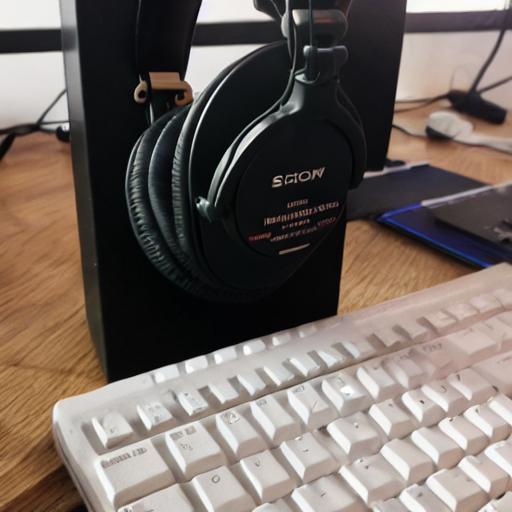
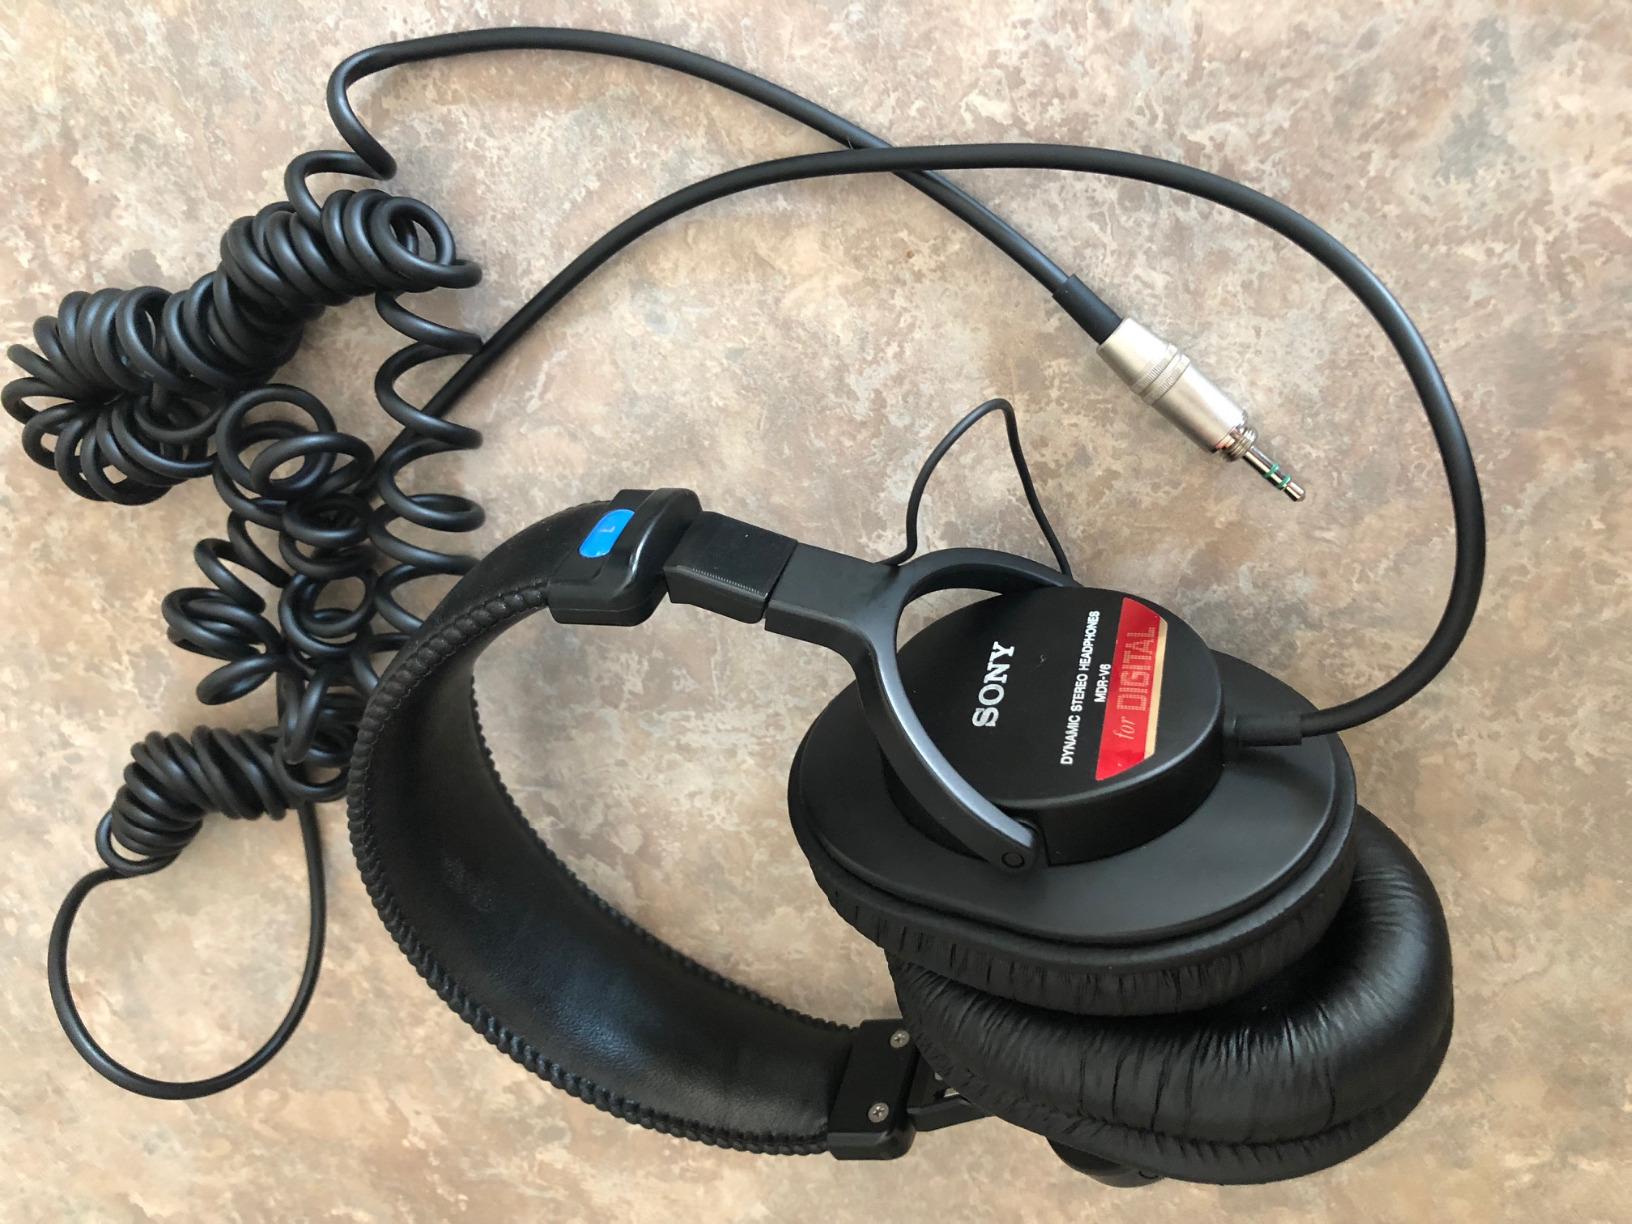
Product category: headphones
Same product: no